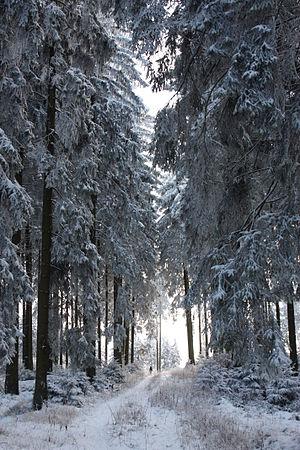
Le Sauerland est une région montagneuse au sud-est de la Rhénanie-du-Nord-Westphalie en Allemagne. Les montagnes moyennes du Sauerland qui sont largement boisées atteignent une altitude de 843 m. Le sommet le plus connu est le Kahler Asten avec une altitude de 841 m. Le Sauerland est une région de ski populaire. Ses parties plus élevées disposent d’un climat vivifiant avec des étés frais, des hivers plutôt froids avec abondance de neige et des précipitations annuelles dépassant 1 200 mm.